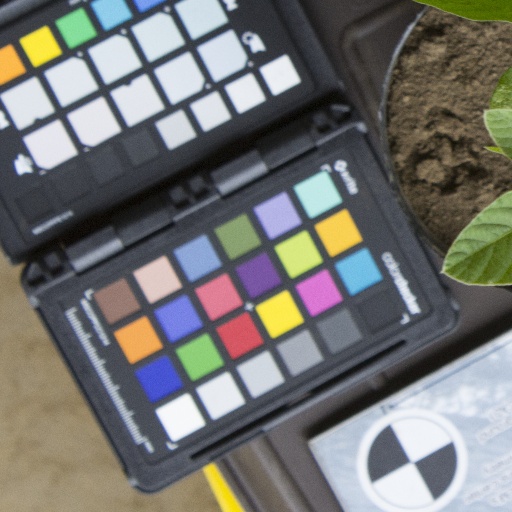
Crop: soybean